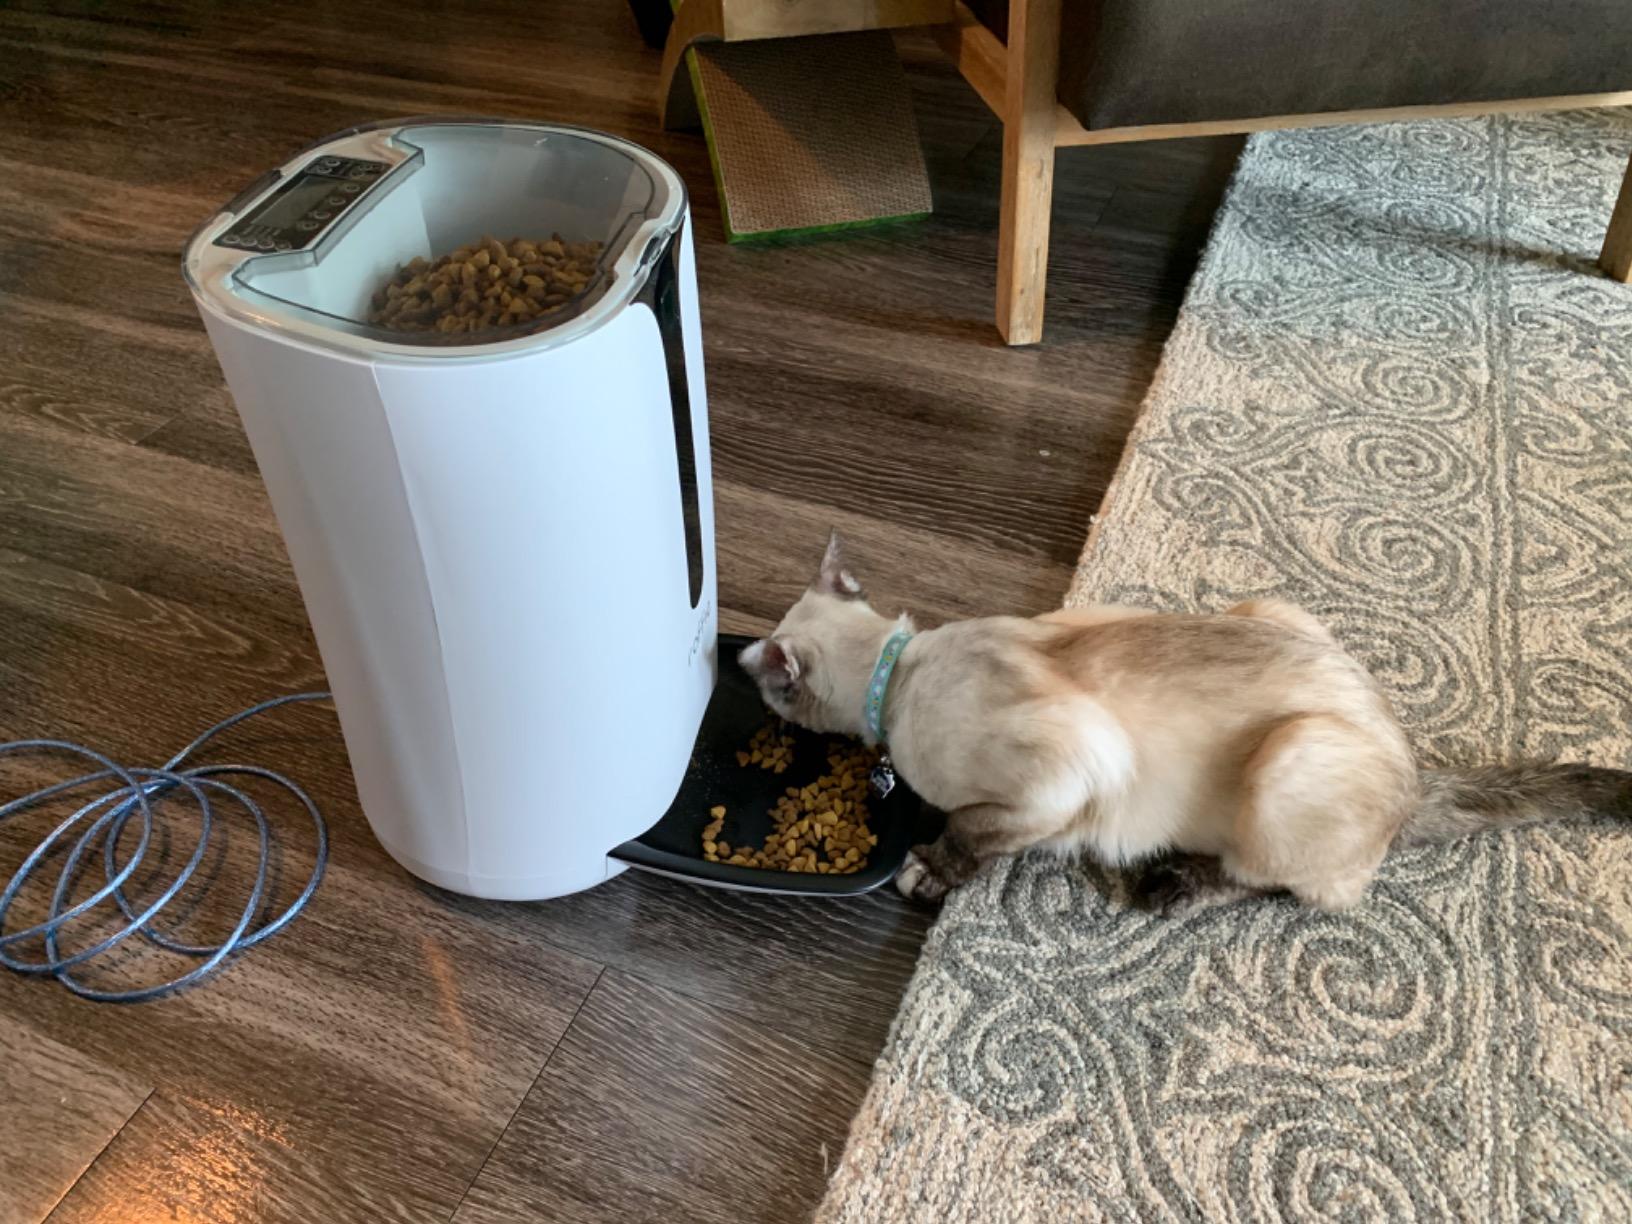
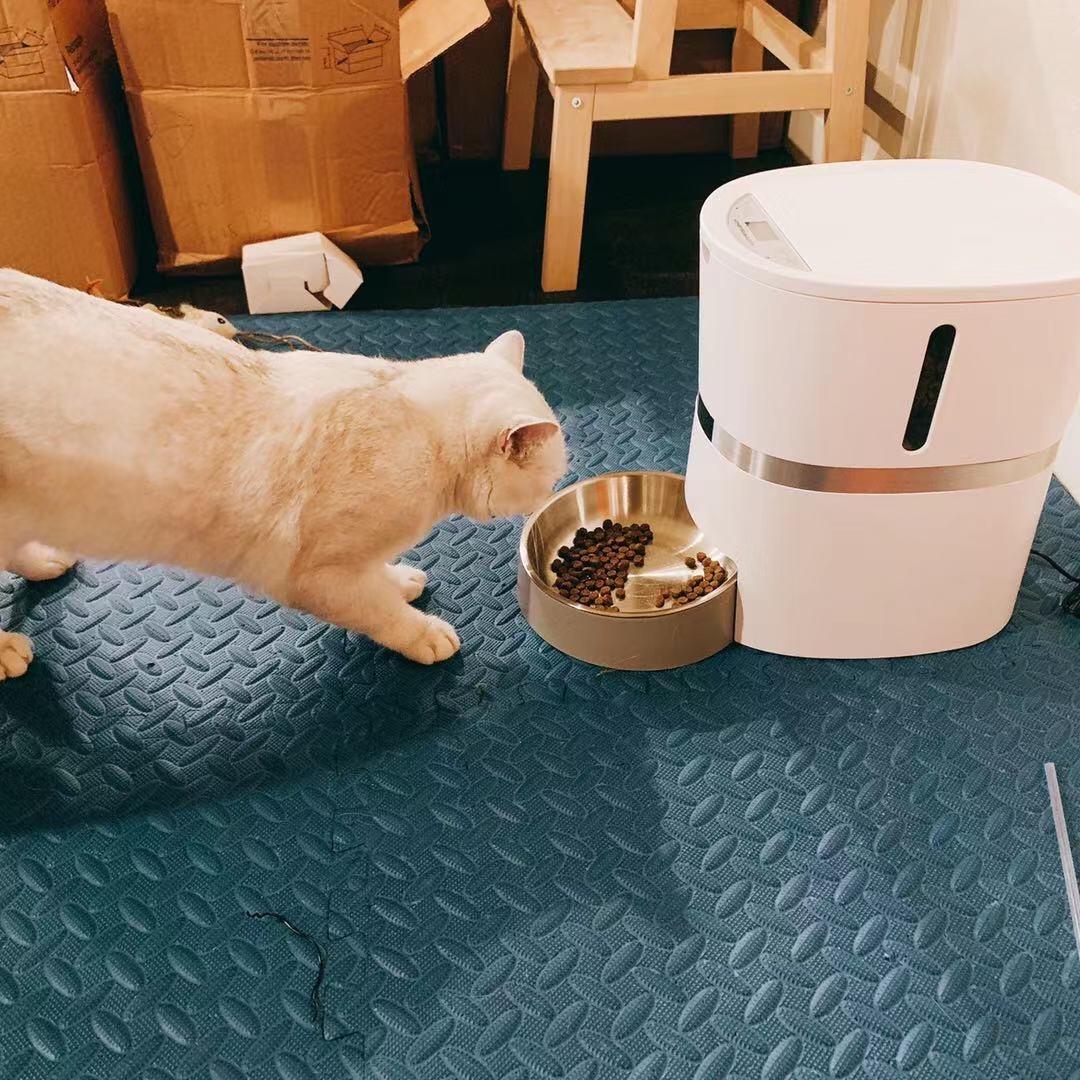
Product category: items_feeder
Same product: no